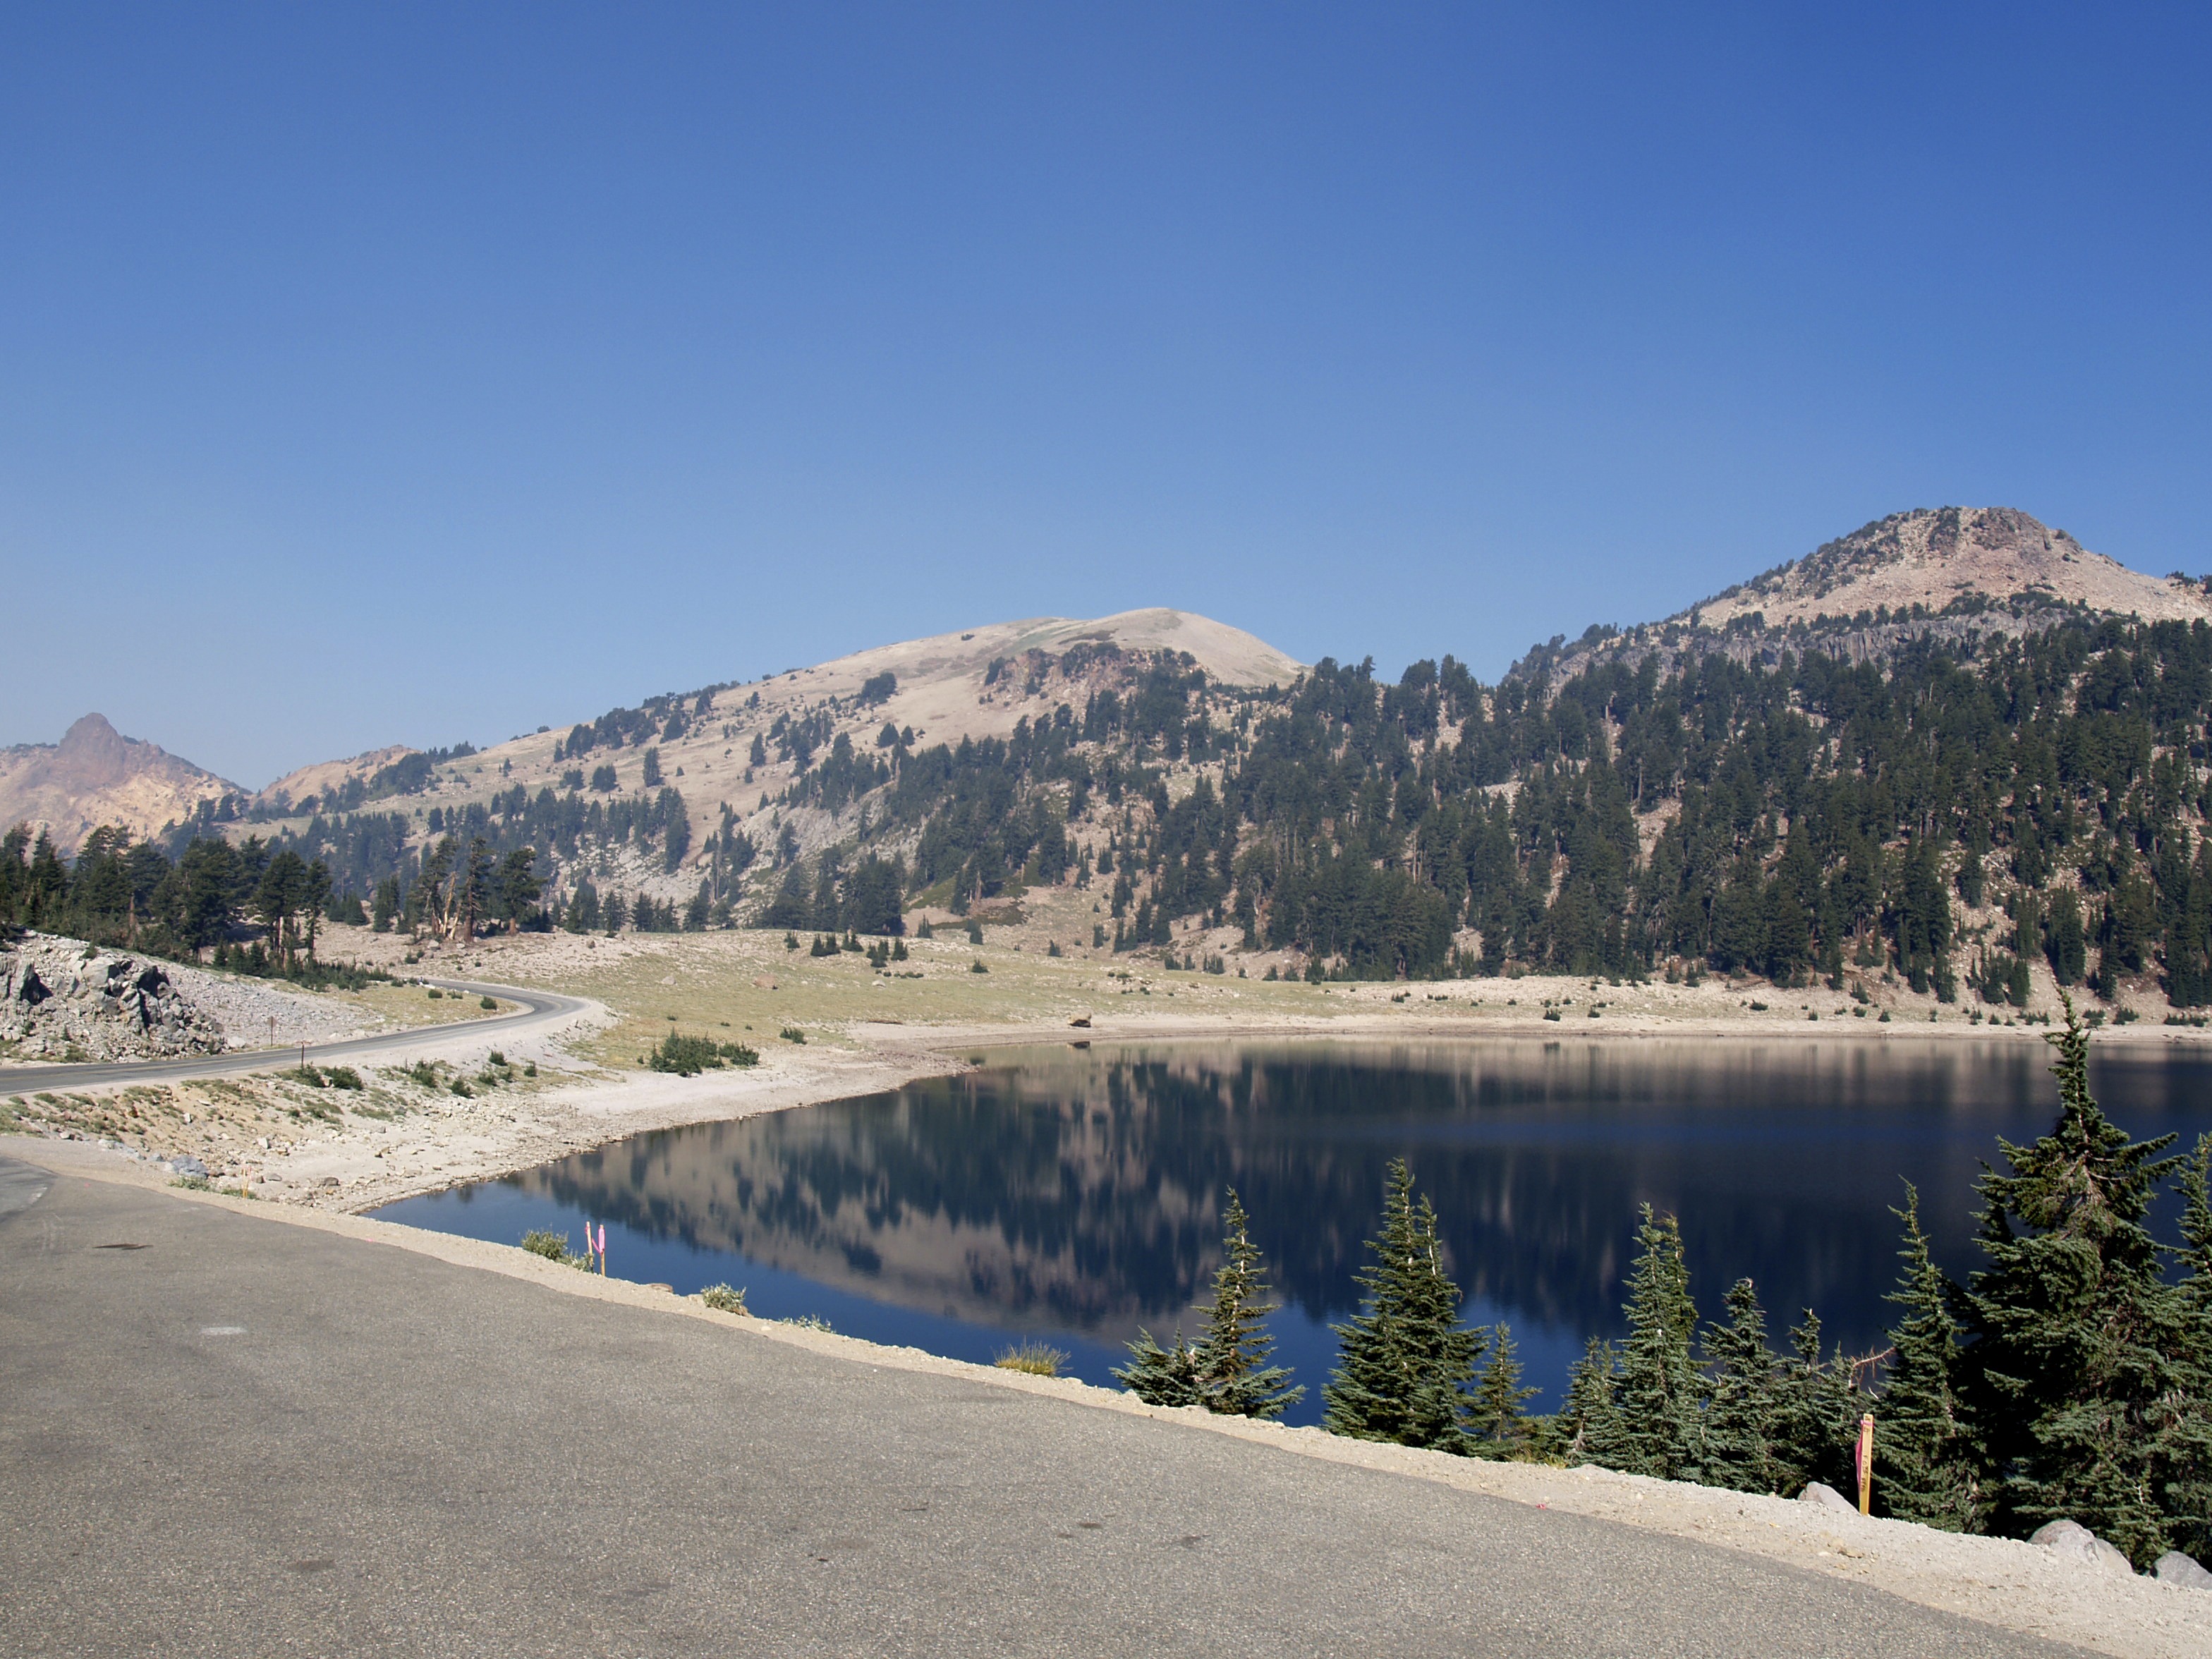
landscape, nature, wilderness, mountain, snow, winter, lake, mountain range, vacation, usa, volcano, reservoir, california, body of water, mountains, loch, mountain pass, mountainous landforms, lassen volcano national park